Victorian gold rush

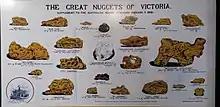
A chart showing the great nuggets of Victoria at Museums Victoria

The third discovery was by Mr. Thomas Hiscock, a resident at Buninyong; induced by the writings of the Rev. W. B. Clarke, and by the discovery of Brentani's nugget in the Pyrenees district two years before, he had kept a constant lookout for gold in his neighbourhood. He discovered an auriferous deposit in the gully of the Buninyong ranges now bearing his name, on 8 August 1851, and he communicated the fact, with its precise locality, to the editor of the "Geelong Advertiser" on the 10th of that month.